Sky position (RA, Dec in degrees): 198.035, 10.454
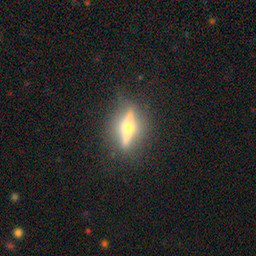
Galaxy morphology: Edge-on Galaxies with Bulge